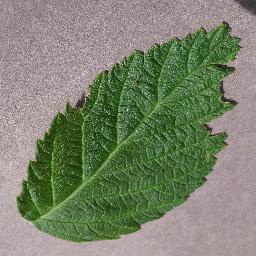
Label: Raspberry___healthy